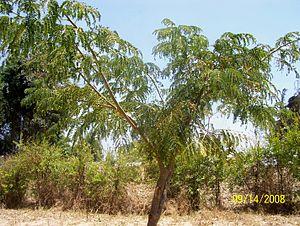
Albizia schimperiana est une espèce d'Albizia.